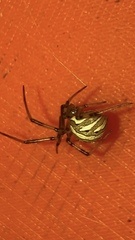
Species: Lactrodectus_hesperus